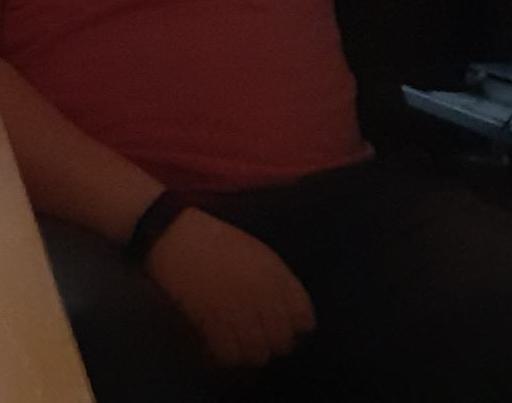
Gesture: no_gesture